2008 Kansas City Chiefs season

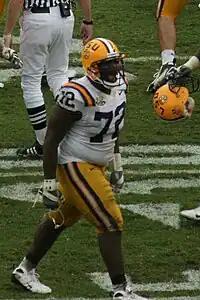
Kansas City selected Glenn Dorsey fifth overall in the 2008 NFL draft to help improve their defensive line.

The Chiefs played the defending AFC Champion New England Patriots, and were 16 ½-point underdogs entering the game. With 7:20 left in the first quarter, safety Bernard Pollard hit quarterback Tom Brady in his left leg. Brady went down, clutching his left knee and would not return to play in the game. Backup quarterback Matt Cassel entered the game, and his first pass of the game went 51 yards to wide receiver Randy Moss. Cassel continued to excel as he was 5–6 on the drive. It ended on a 10-yard touchdown pass to Moss, giving the heavily favored Patriots the early lead in the second quarter. Five drives later the Chiefs got on the scoreboard after a 13-play drive that ended on a 40-yard field goal from kicker Nick Novak. However, New England replied with their second touchdown of the day, this time a 5-yard run by running back Sammy Morris. Chiefs quarterback Brodie Croyle was hurt when he was sacked and slammed to the turf on his shoulder. With around 50 seconds on the clock and down by a touchdown in the fourth quarter, the Chiefs had the ball near the Patriots goal line. Kansas City had a chance to score but Dwayne Bowe dropped a pass in the end zone on fourth down, resulting in a Patriots victory. The loss also gave them a franchise-worst 10-straight losses, dating back to last season. Croyle tried to throw on the sideline, but immediately indicated he was through for the day. Damon Huard substituted for Croyle and had the Chiefs on the 5-yard line when they ran out of downs. The Patriots won the game 17–10, and the Chiefs fell to an 0–1 start.